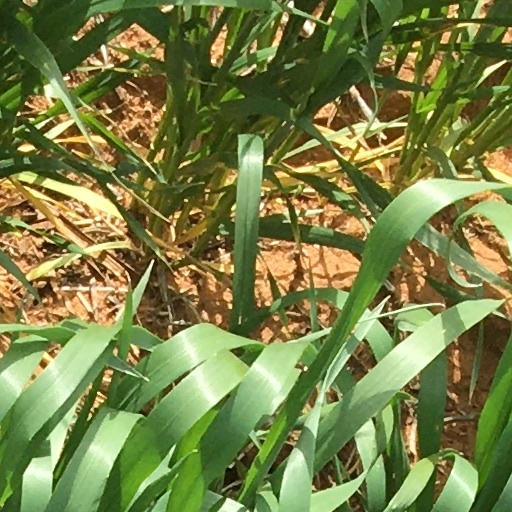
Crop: wheat